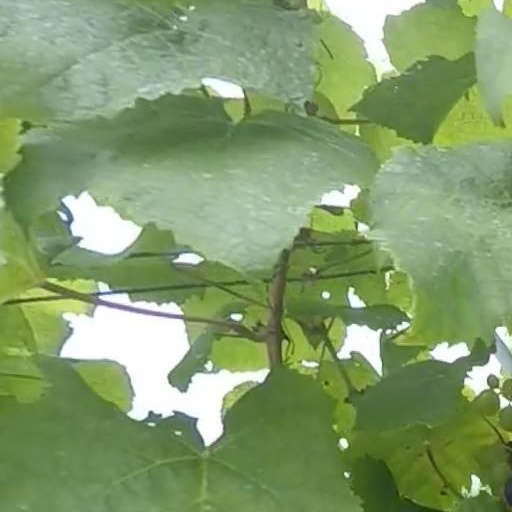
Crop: grape